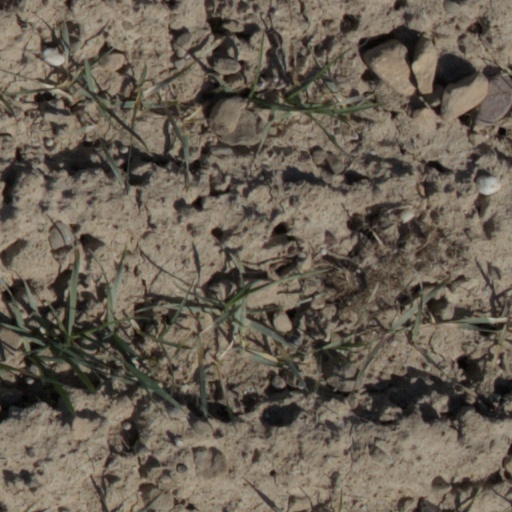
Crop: wheat